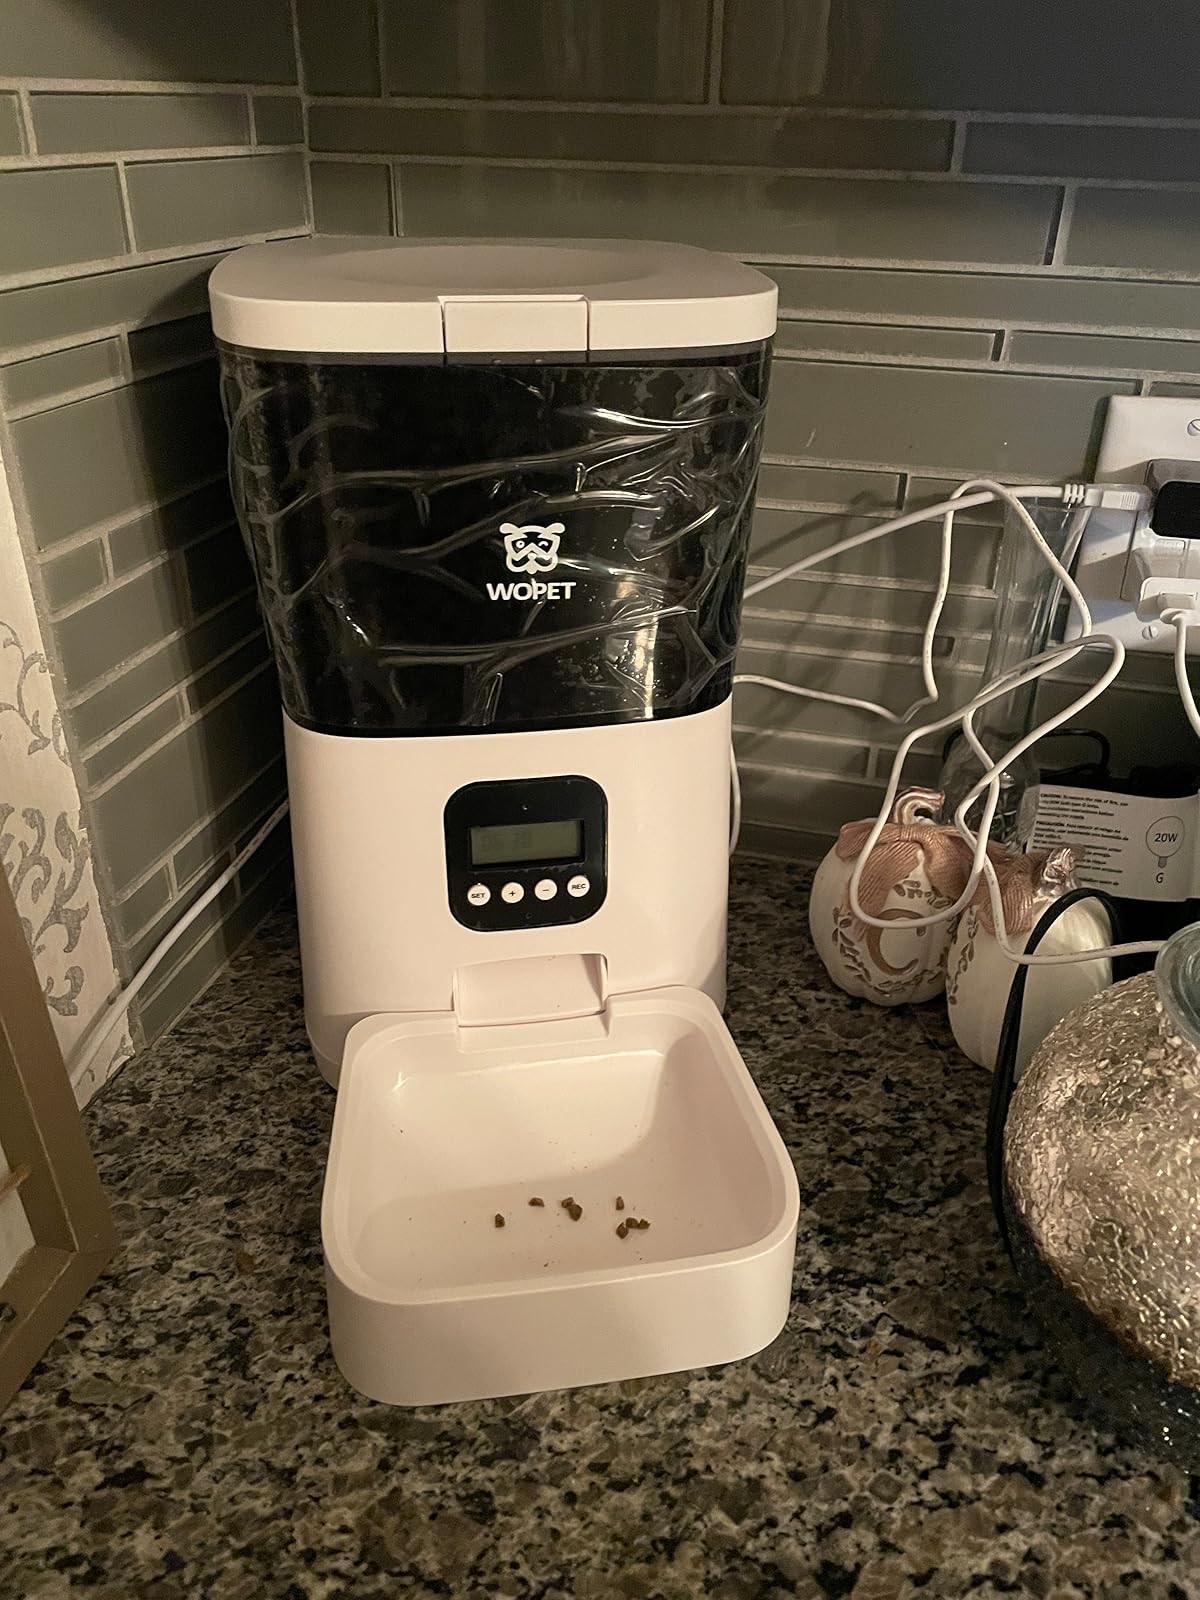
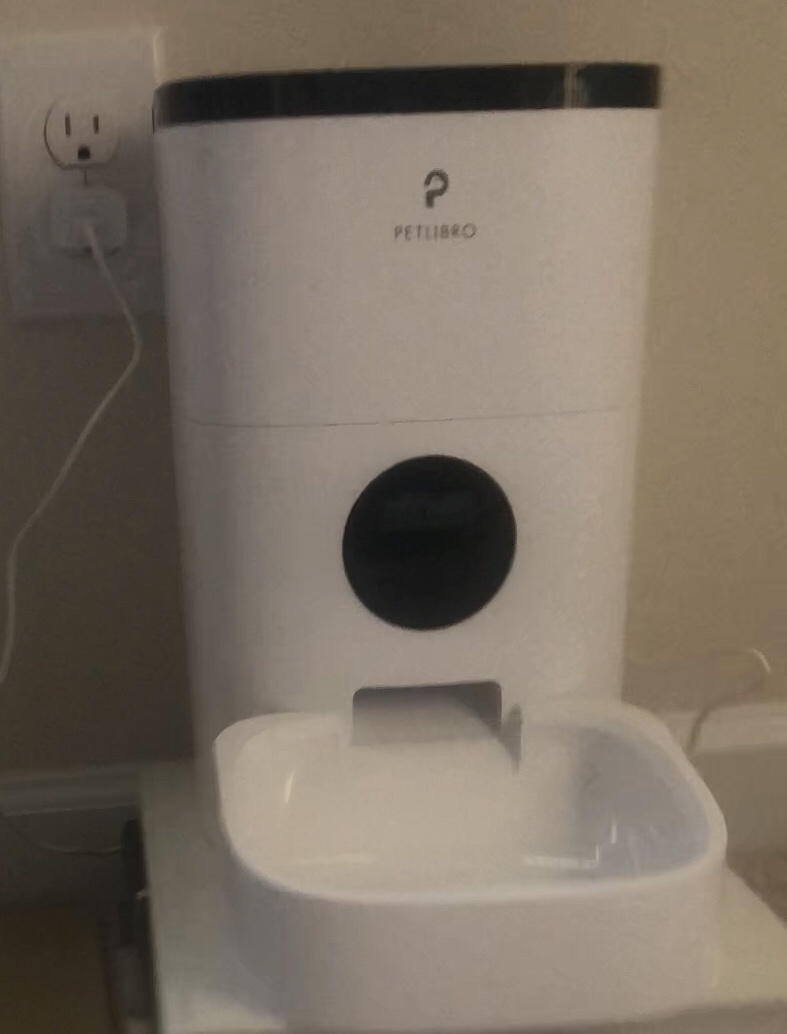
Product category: items_feeder
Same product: no